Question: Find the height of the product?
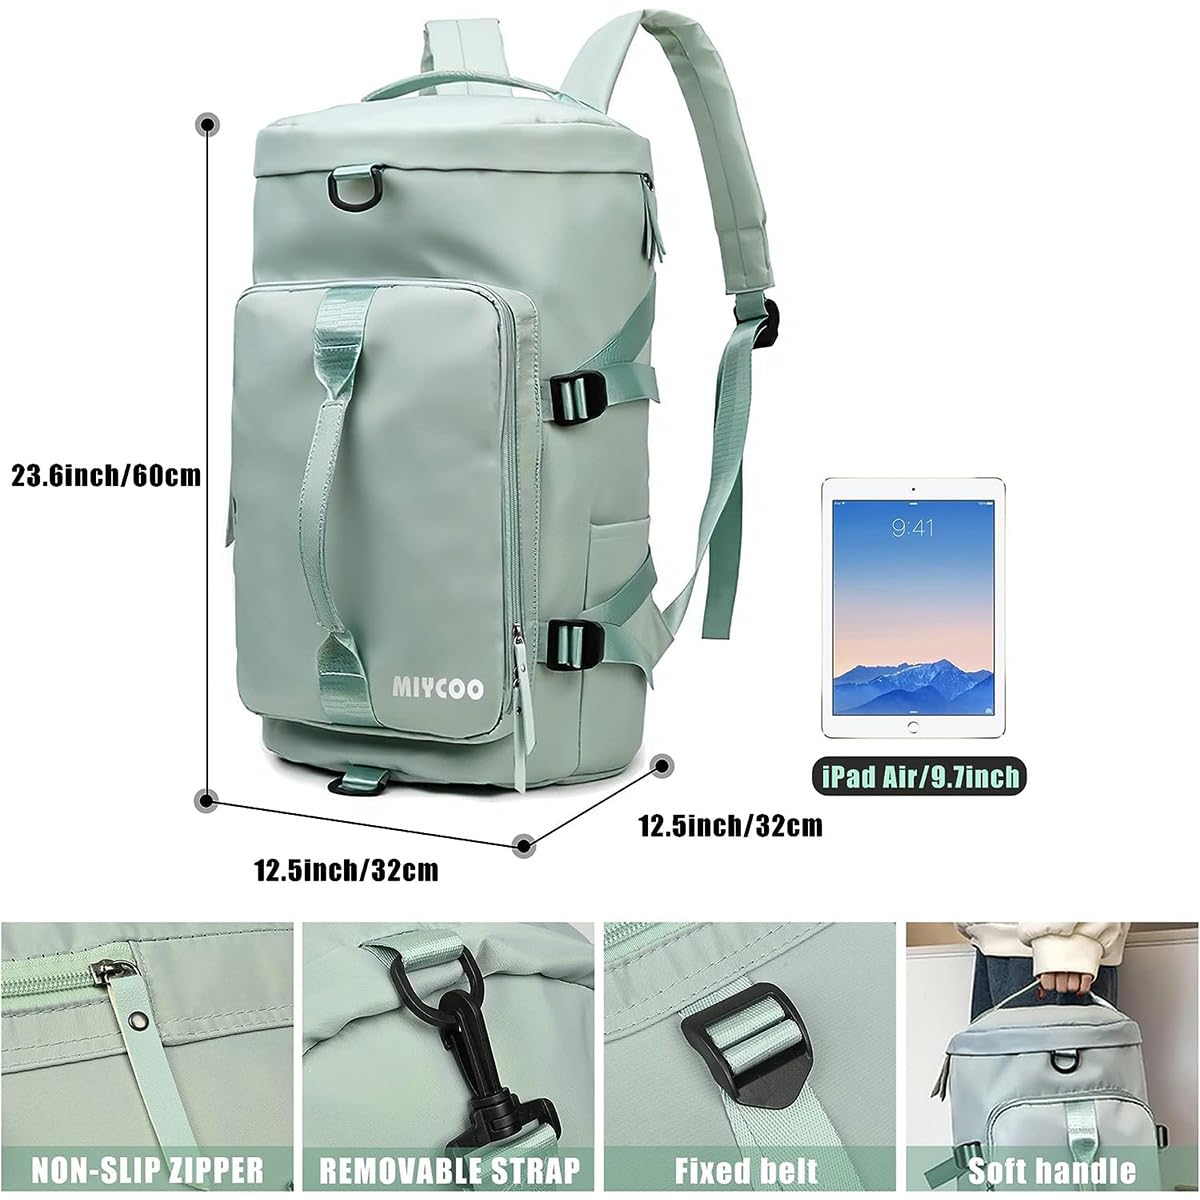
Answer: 60.0 centimetre